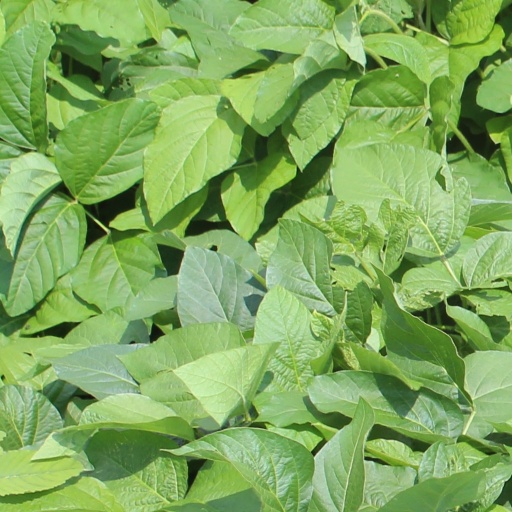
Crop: soybean